Saifuddin Nasution Ismail

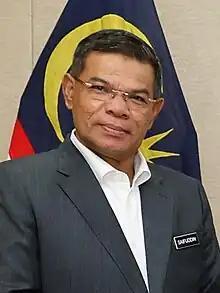
Saifuddin in 2023

Saifuddin Nasution bin Ismail (Jawi: سيف الدين ناسوتيون بن اسماعيل; born 7 December 1963) is a Malaysian politician who has served as the Minister of Home Affairs in the Unity Government administration under Prime Minister Anwar Ibrahim and as a Senator since December 2022. He served as the Minister of Domestic Trade and Consumer Affairs in the PH administration under former Prime Minister Mahathir Mohamad from July 2018 to the collapse of the PH administration in February 2020, Member of Parliament (MP) for Kulim-Bandar Baharu from May 2018 to November 2022 and for Machang from March 2008 to May 2013 as well as Member of the Penang State Legislative Assembly (MLA) for Pantai Jerejak from May 2018 to August 2023 and Kedah MLA for Lunas from November 2000 to March 2004. He is a member of the People's Justice Party (PKR), a component party of the PH coalition. He has also served as the Chief Secretary of PH since March 2020, State Chairman of PH of Kedah since February 2025 and Advisor of the Management Committee of PKR since September 2024. He previously served as the Secretary-General of PKR from January 2010 to his resignation in October 2014 and again from November 2016 to September 2024.